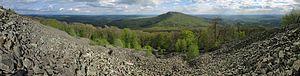
Römhild est une petite ville allemande de Thuringe, située dans l'arrondissement de Hildburghausen. Elle est le siège de la communauté d'administration du Gleichberg et elle fut la résidence des ducs de Saxe-Römhild.